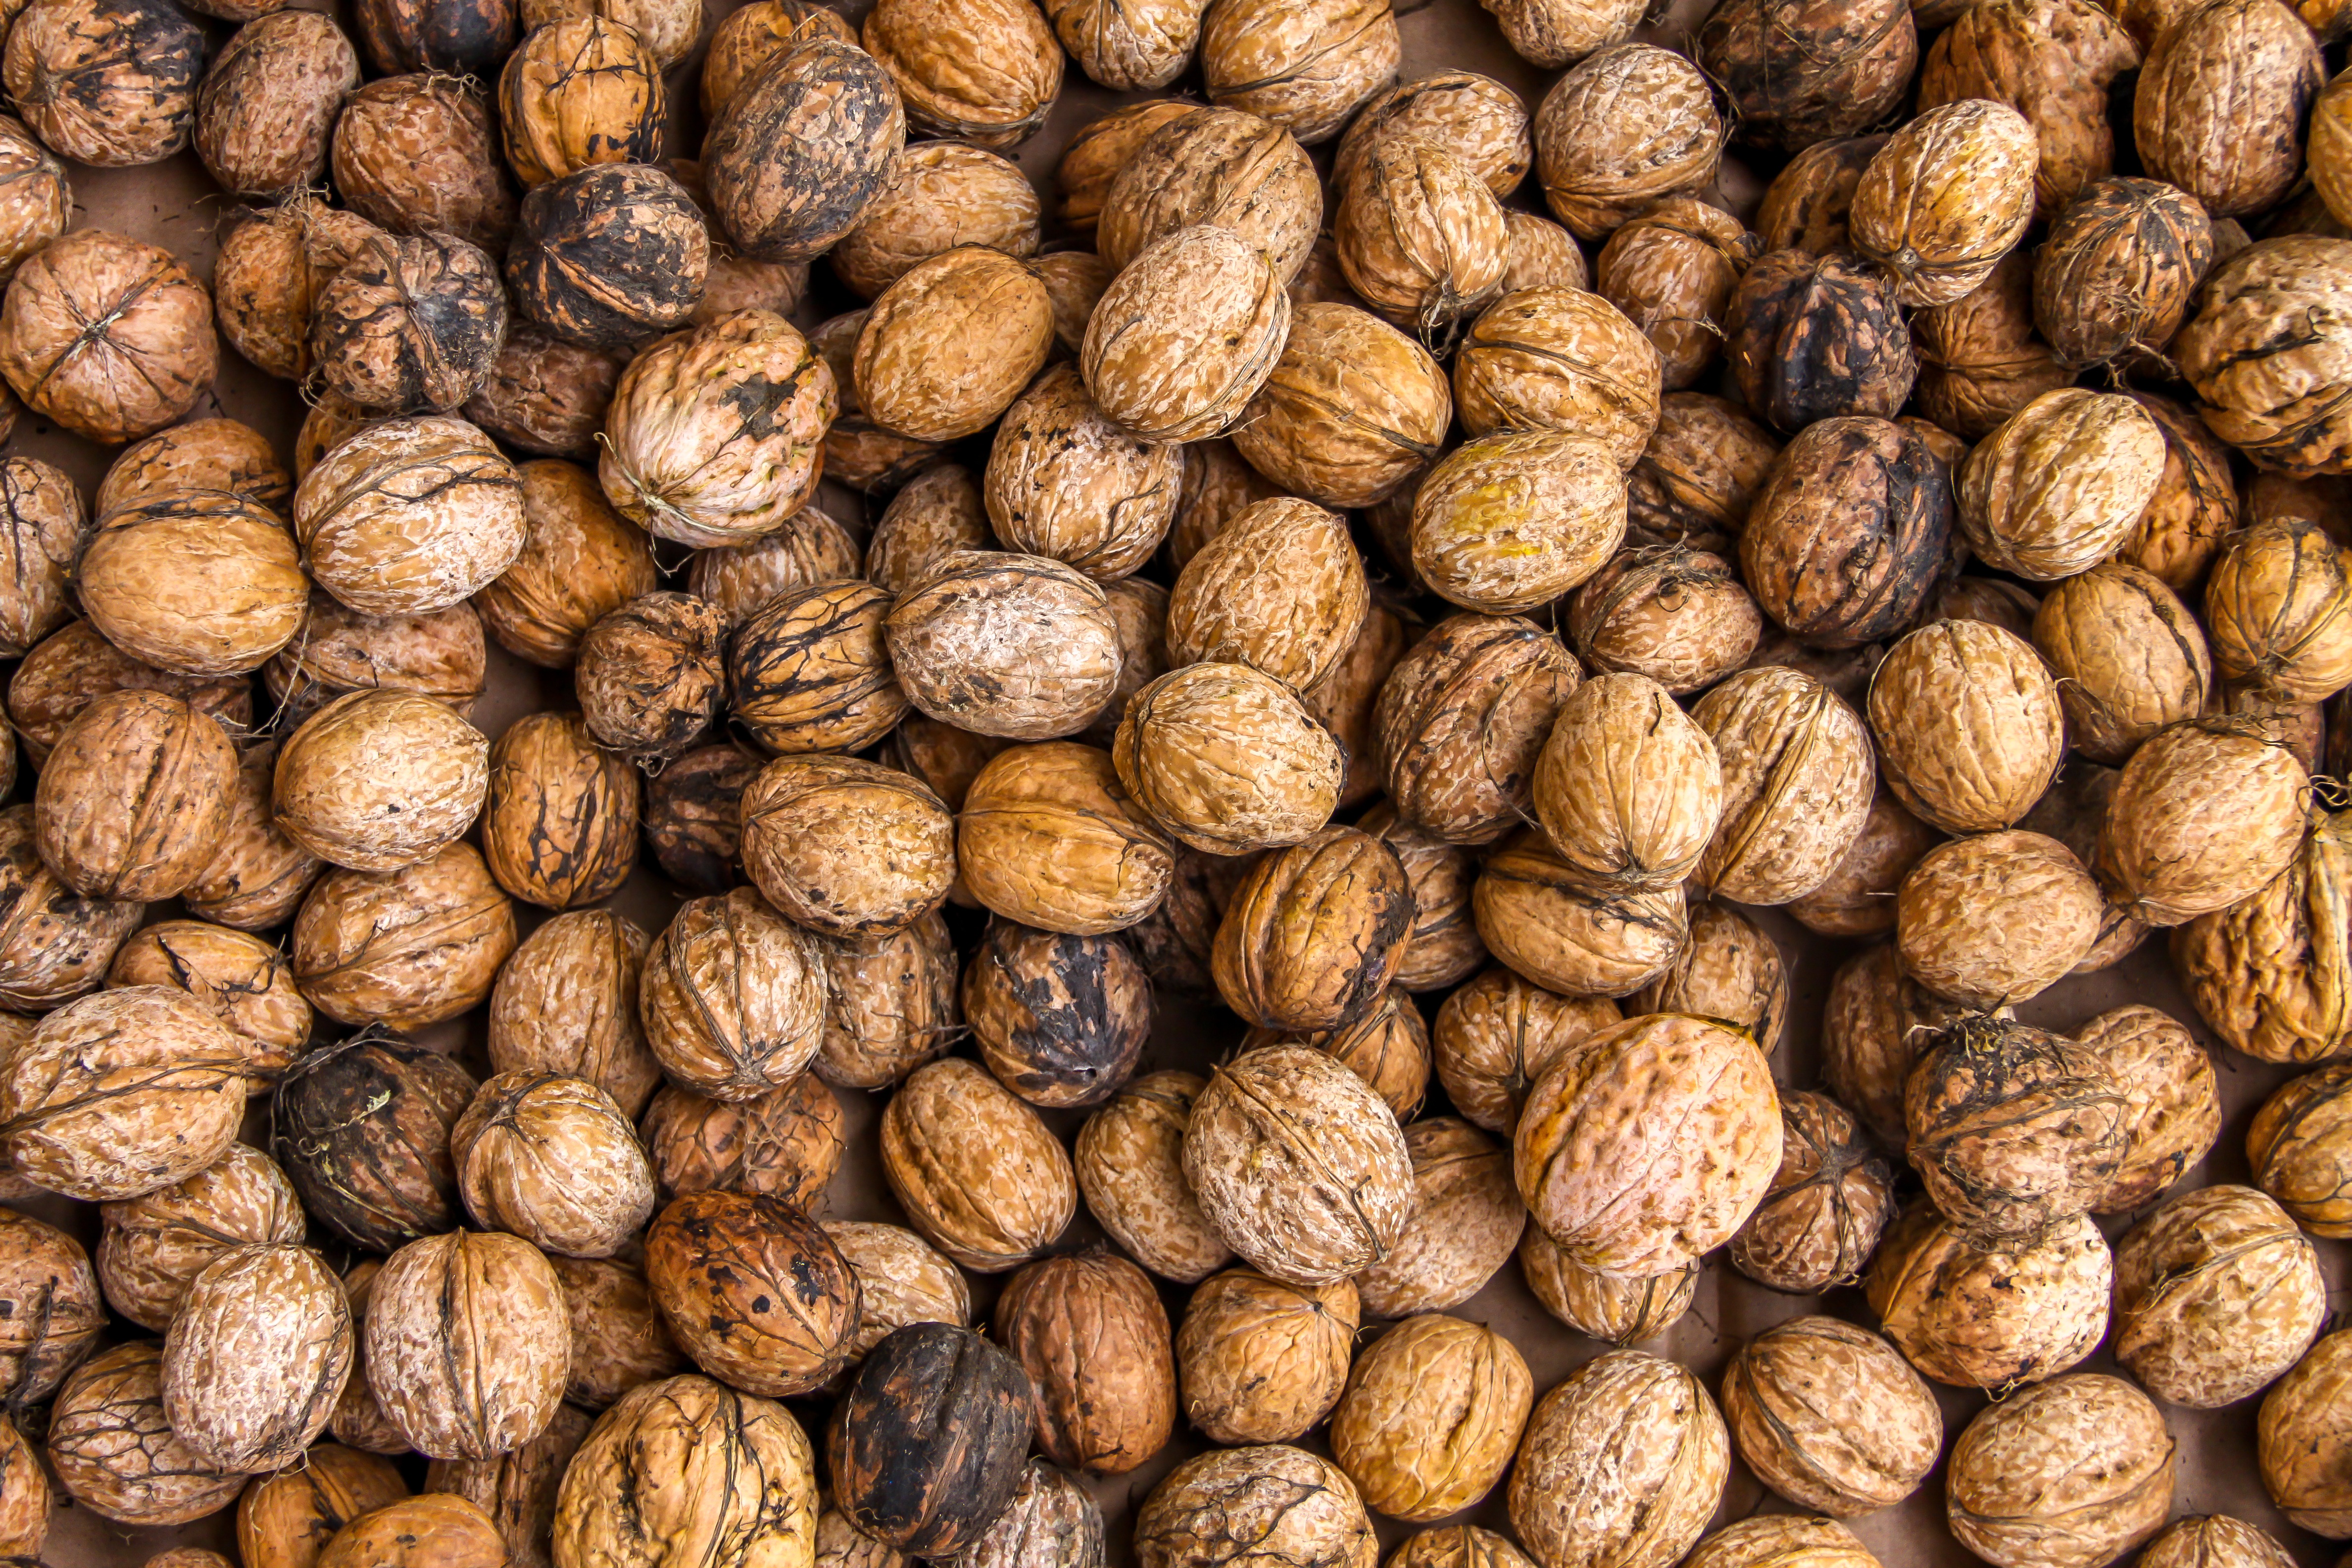
food, ingredient, produce, natural, nut, healthy, snack, walnut, vitamin, eating, cool image, nutrition, vegetarian, cool photo, vegetarian food, diet, hazelnut, walnuts, organic, dried fruit, useful, commodity, mixed nuts, healthy snacks, nuts seeds, tree nuts